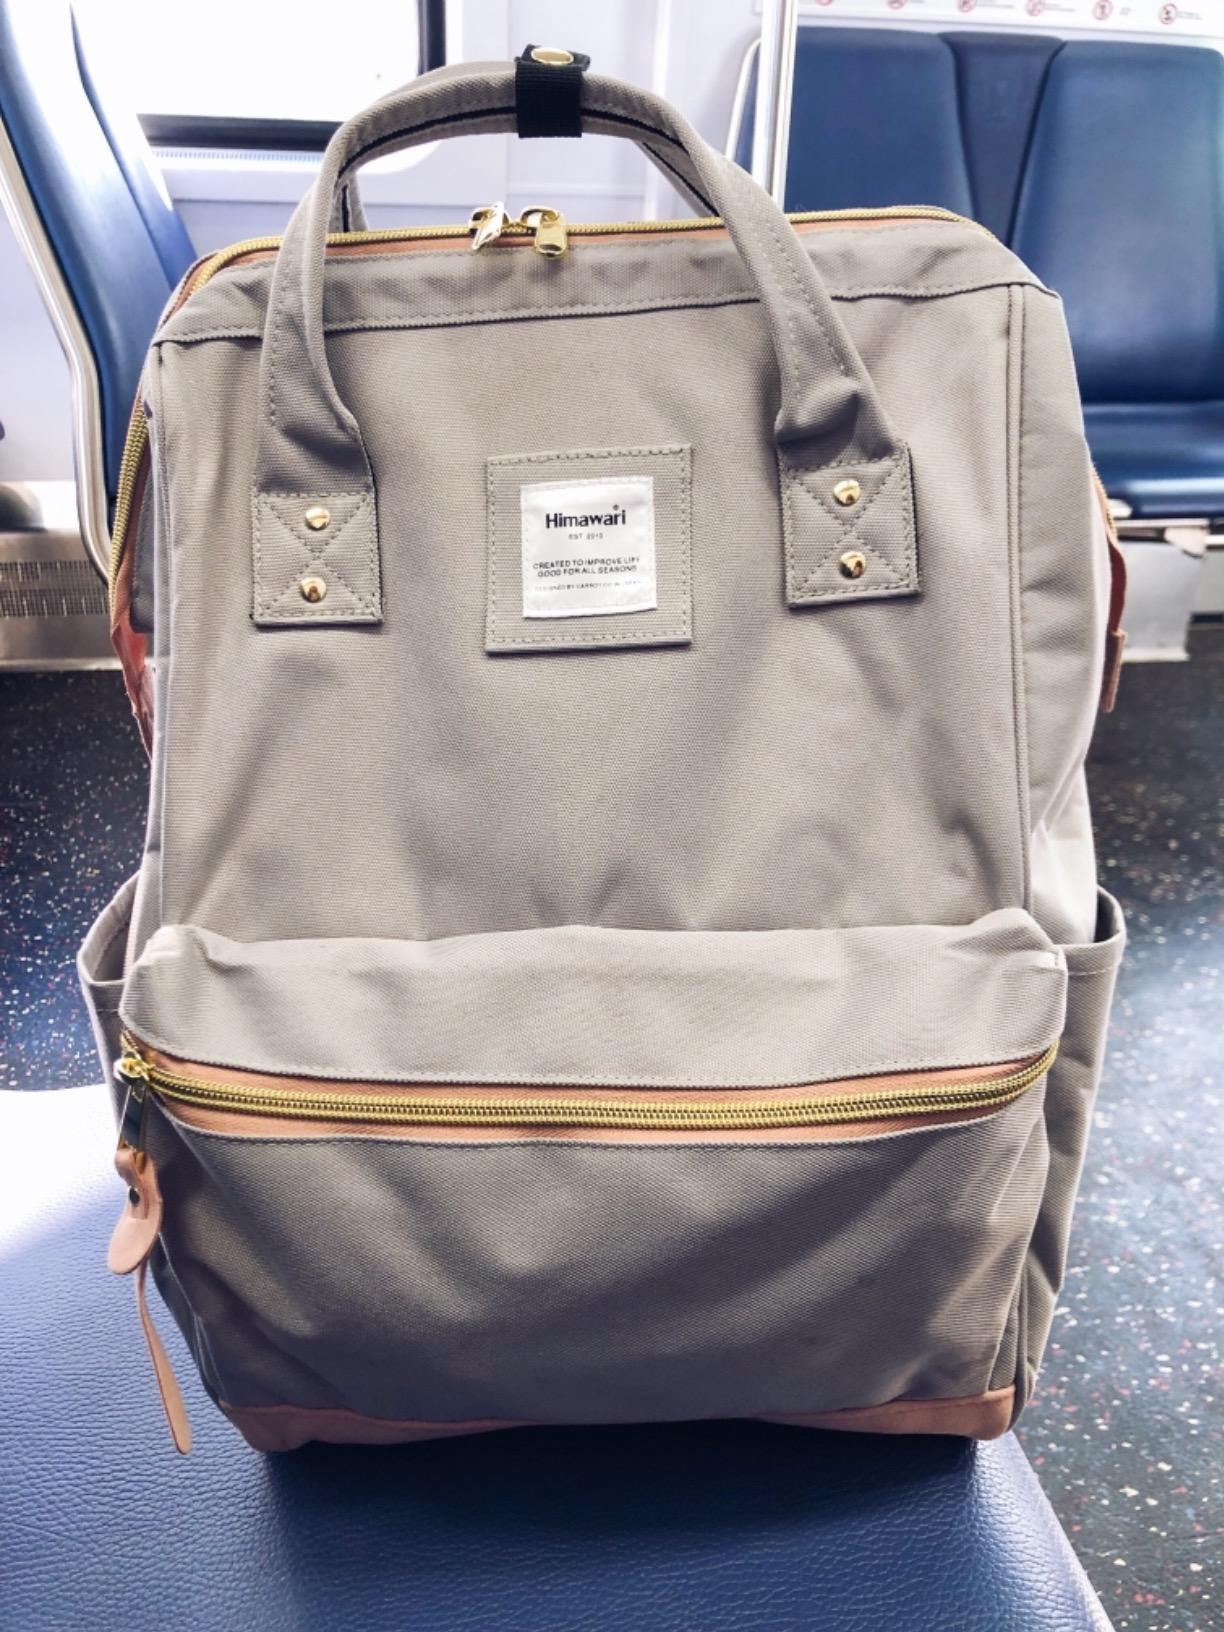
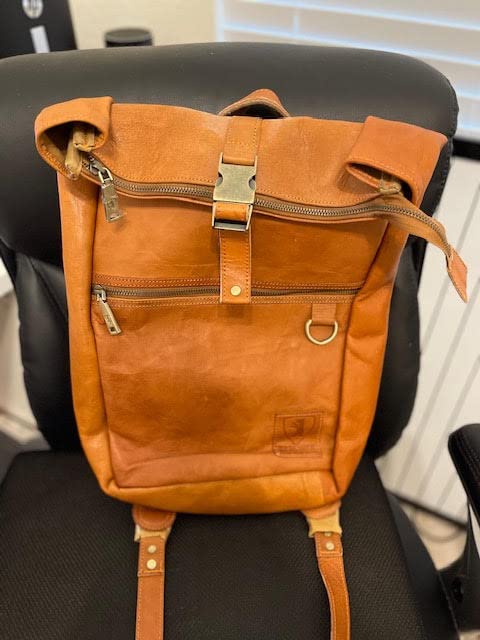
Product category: bag
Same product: no